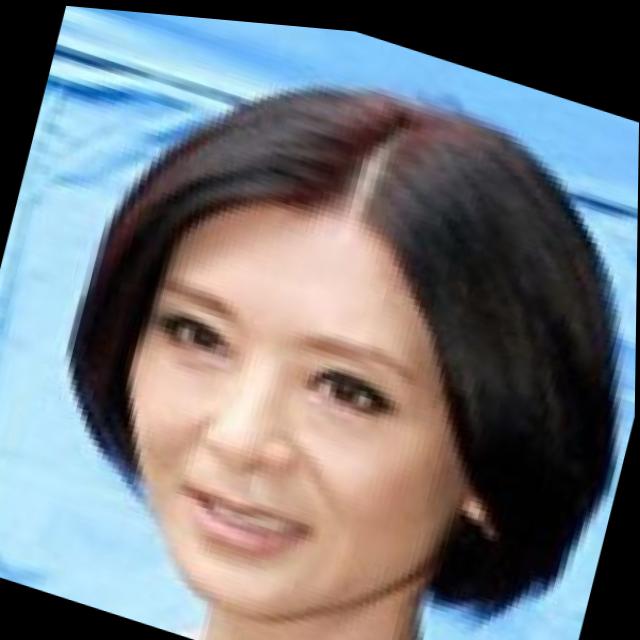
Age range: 45-64